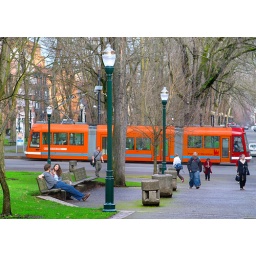
portland street car near PSU